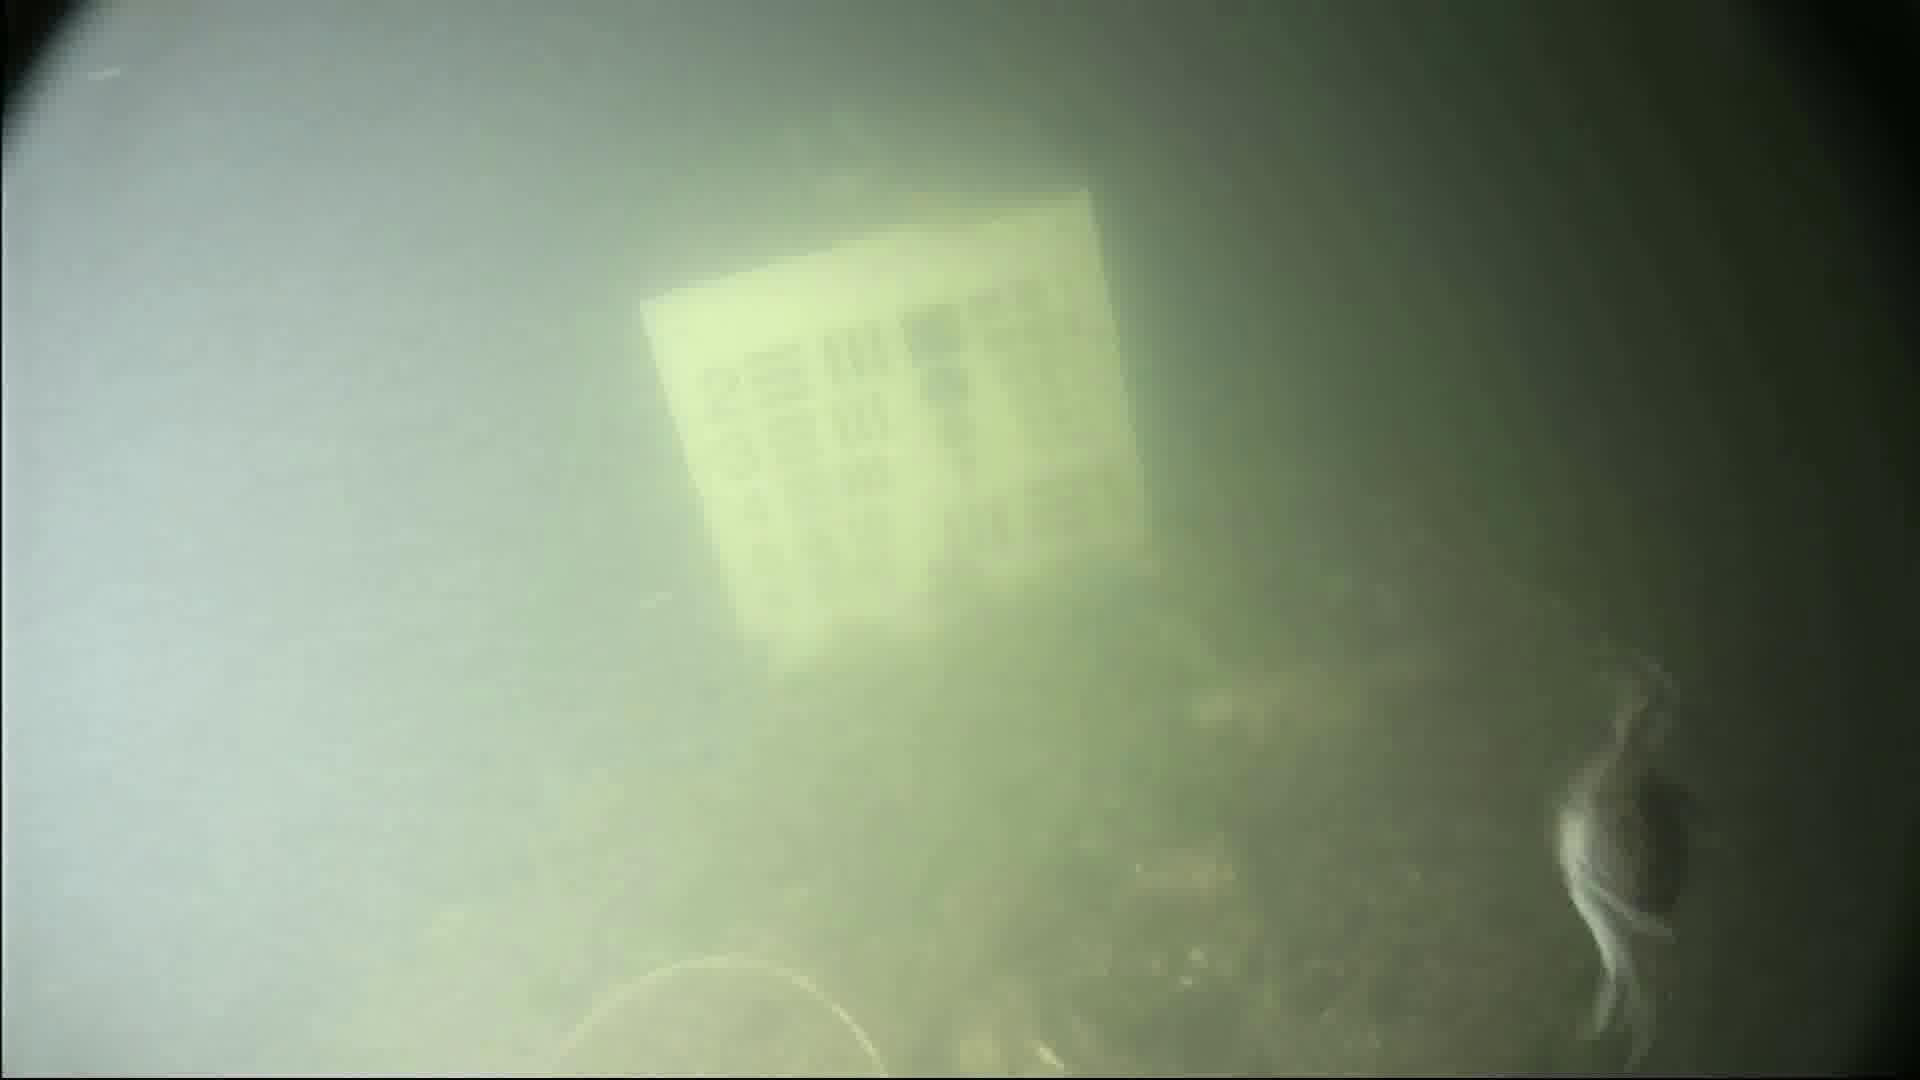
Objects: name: crab